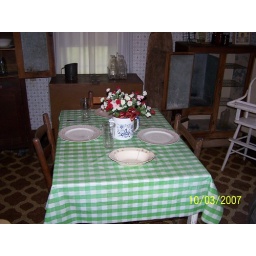
Another picture in kitchen of two room house